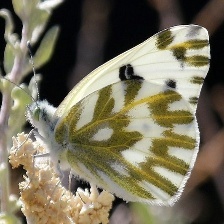
Species: BECKERS WHITE
Butterfly family (ImageNet category): cabbage_butterfly